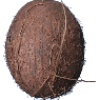
Label: Cocos 1